Dustin Hodge

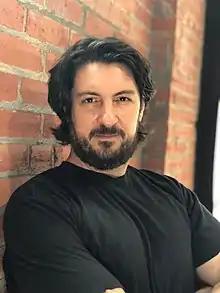
Hodge in January 2019

Dustin Hodge is an American television writer and producer. He is the founder of Hodge Productions, a Colorado media company. He is known for working on a variety of nonfiction content. His most notable works are as the showrunner for Little Britches Rodeo (TV series) and a producer for The Tight Rope podcast. His work primarily focuses on under-served and under-represented communities and issues: the convergence of cultural and ethnic borders on indigenous peoples, the sustainability and resilience of impoverished areas, and the struggles of first-generation students.